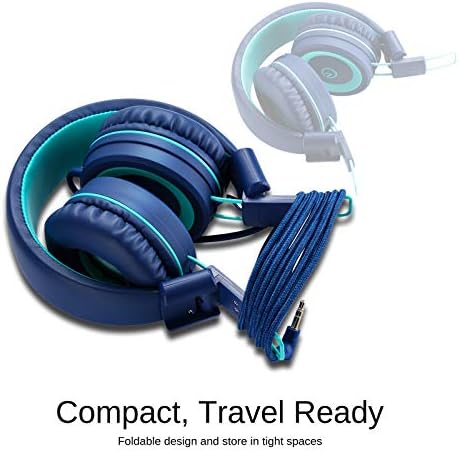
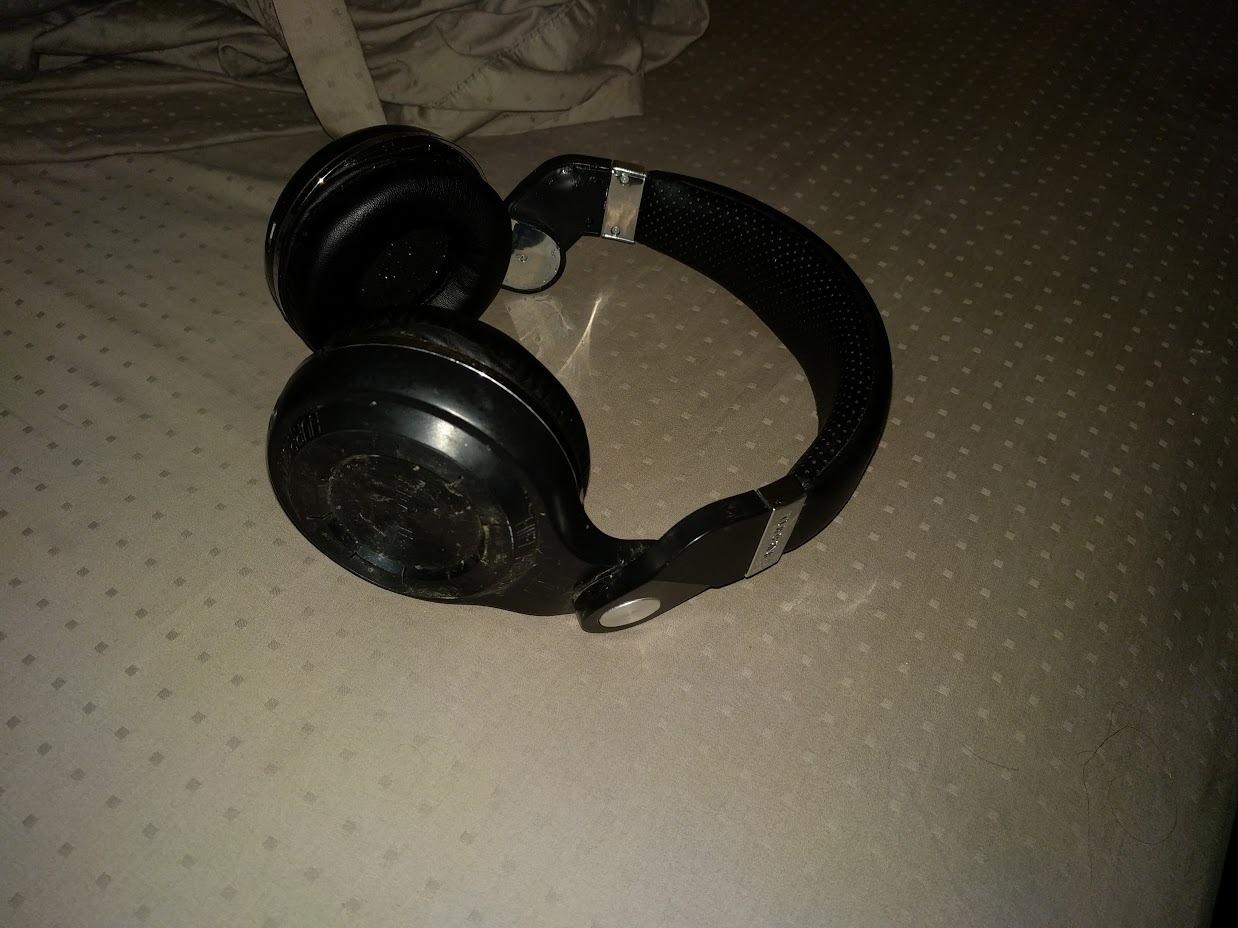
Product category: headphones
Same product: no